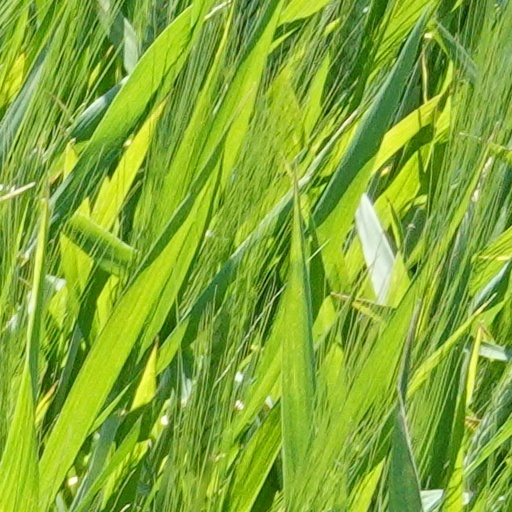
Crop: wheat